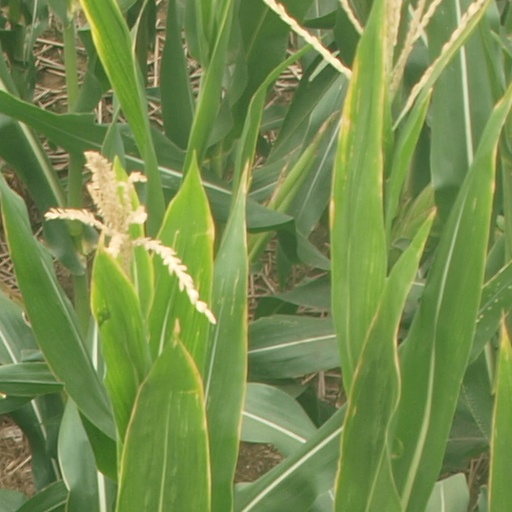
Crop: maize; corn